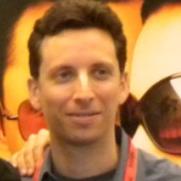
Age: 40